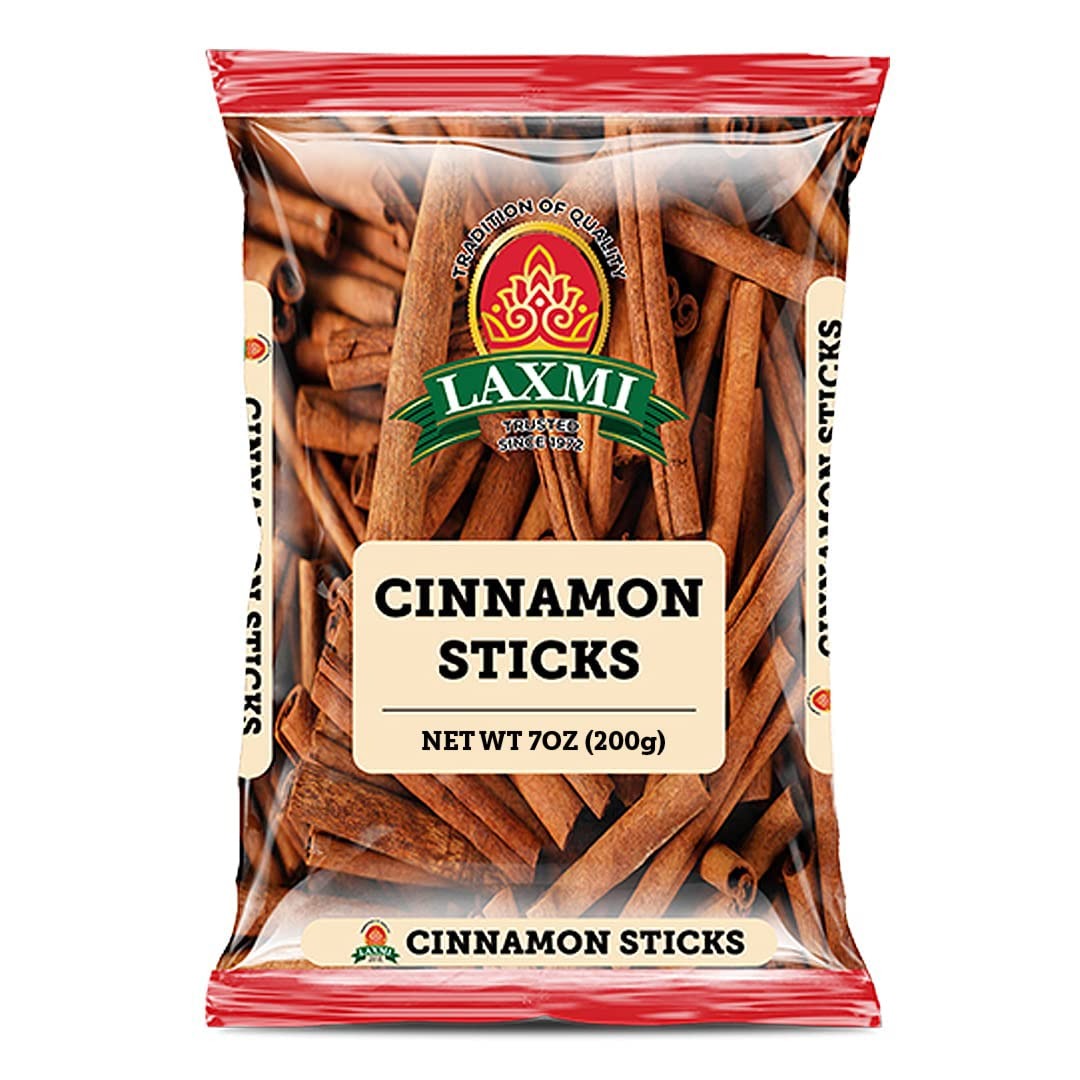
Item Name: Laxmi Cinnamon Sticks 200gm (7oz) | Aromatic sweet, spicy, and earthy cinnamon sticks | Non GMO certified | Cinnamon Sticks for cooking
Bullet Point 1: REAL CINNAMON STICKS : These cinnamon sticks for tea, cooking, baking, etc, are pure and of great quality. Cinnamon is innately vegetarian. Laxmi's 200gm cinnamon sticks have an aromatic, sweet and spicy smell and taste. Our authentic dried cinnamon sticks are of the best quality and will bring intense flavor and vitality to your food.
Bullet Point 2: CERTIFIED CINNAMON STICKS : Our Cinnamon Sticks are Non-GMO. These cinnamon sticks are pure, and we source it from selected farms to meet our high quality standards. Laxmi cinnamon is free of any adulterations and is 100% safe for consumption.
Bullet Point 3: BENEFITS : Along with pleasant aroma in cinnamon it is known to improve overall well being. The warm and comforting aroma from cinnamon sticks gives a loving feeling in the cold months and makes the mood extremely pleasant.
Bullet Point 4: BEST USES : Cinnamon is a versatile spice. It can be used to make an aromatic rice pulao, spicy biryani, kolhapuri chicken curry or many other savoury dishes that require whole spices. Dried cinnamon sticks when powdered are a great addition to various baked and breakfast foods like a french toast or cinnamon rolls.
Bullet Point 5: 100% GUARANTEED SATISFACTION : At Laxmi, we are passionate about spreading South Asian food culture through quality products and family recipes. Laxmi's cinnamon sticks aims to offer you a 100% satisfaction with its unique taste, flavourful aroma, and premium quality.
Product Description: Helping people cook homely Indian food is Laxmi's company goal! Whether you're looking for traditional Indian spices and food products to create an exotic dinner, or simply wanting to indulge your nostalgia and make a dinner with all of the familiar flavors of home, Laxmi has just the right ingredients you need!
Value: 7.0
Unit: Ounce

Price: 8.56